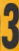
Number: 3